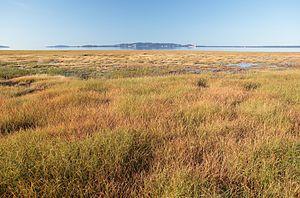
Marais maritime dominé par la Spartina alterniflora. Sept-Îles, Québec, Canada
Sept-Îles est une ville de la municipalité régionale de comté de Sept-Rivières, dans la région administrative de la Côte-Nord, au Québec.